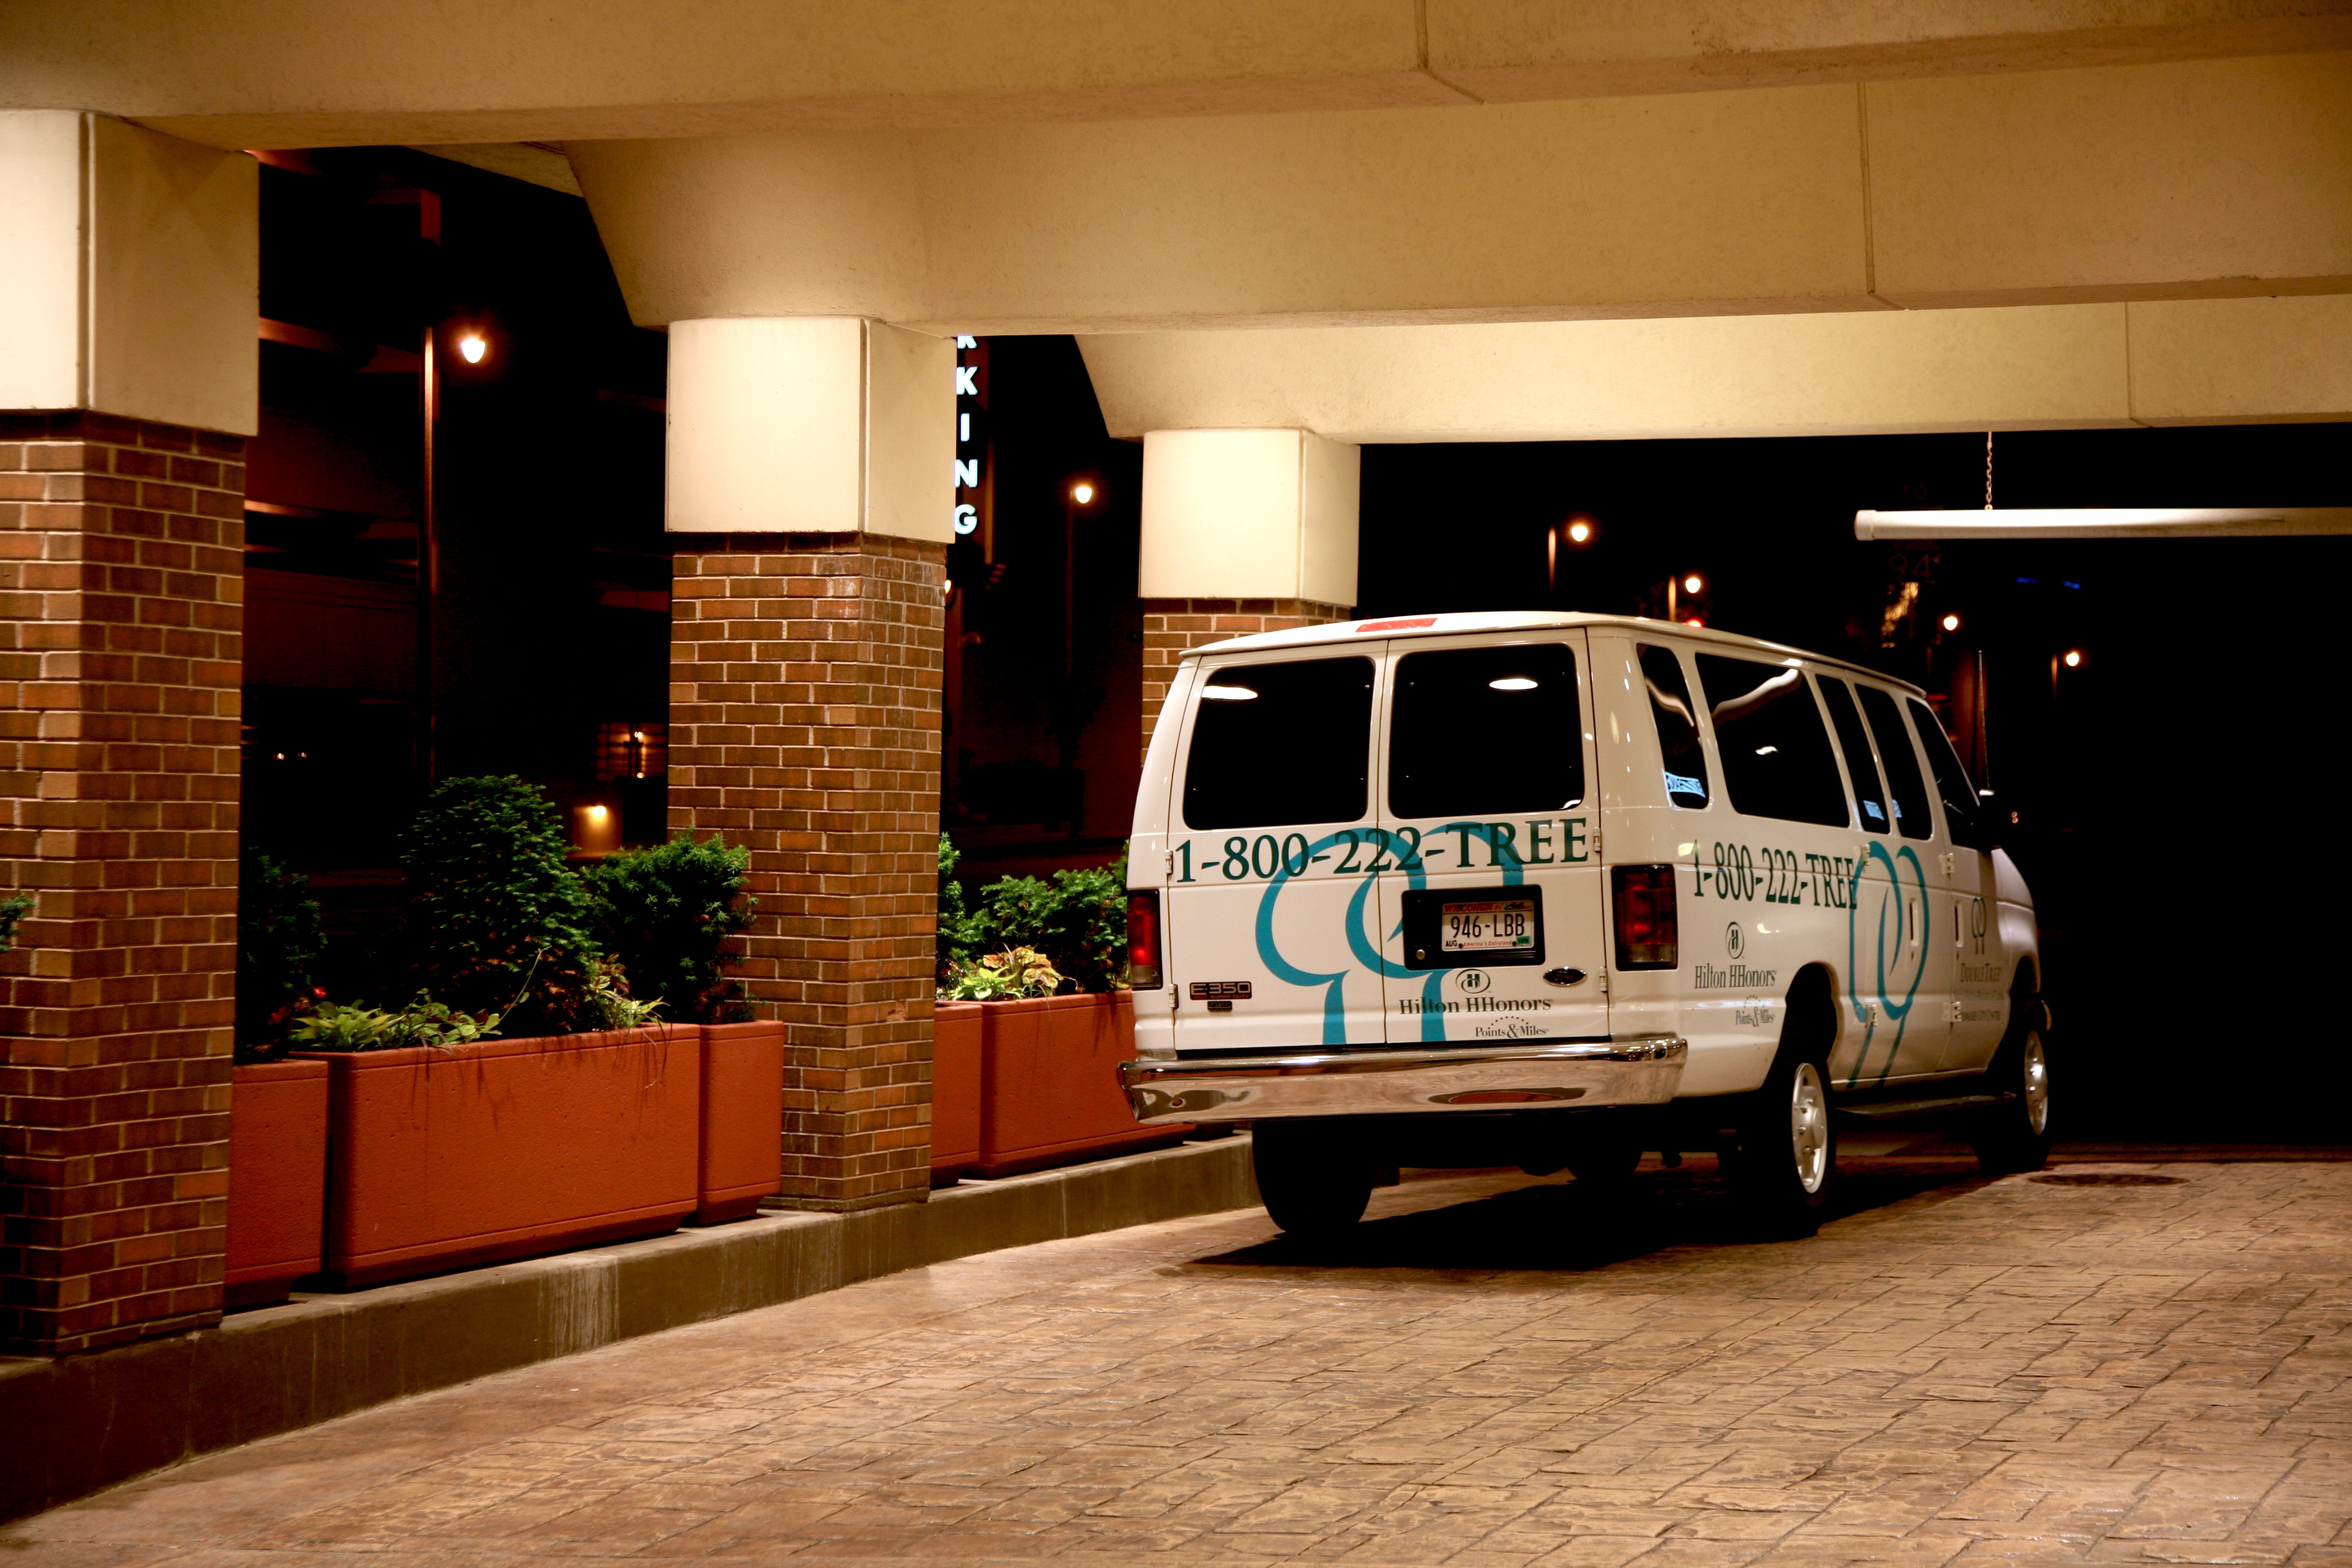
car, van, home, vehicle, interior design, hotel, wisconsin, milwaukee, doubletree, doubletreecitycenter, window covering